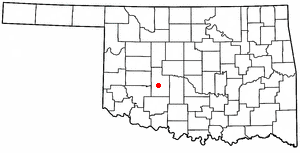
Fort Cobb est une localité du comté de Caddo en Oklahoma aux États-Unis, elle comptait 667 habitants en 2000.